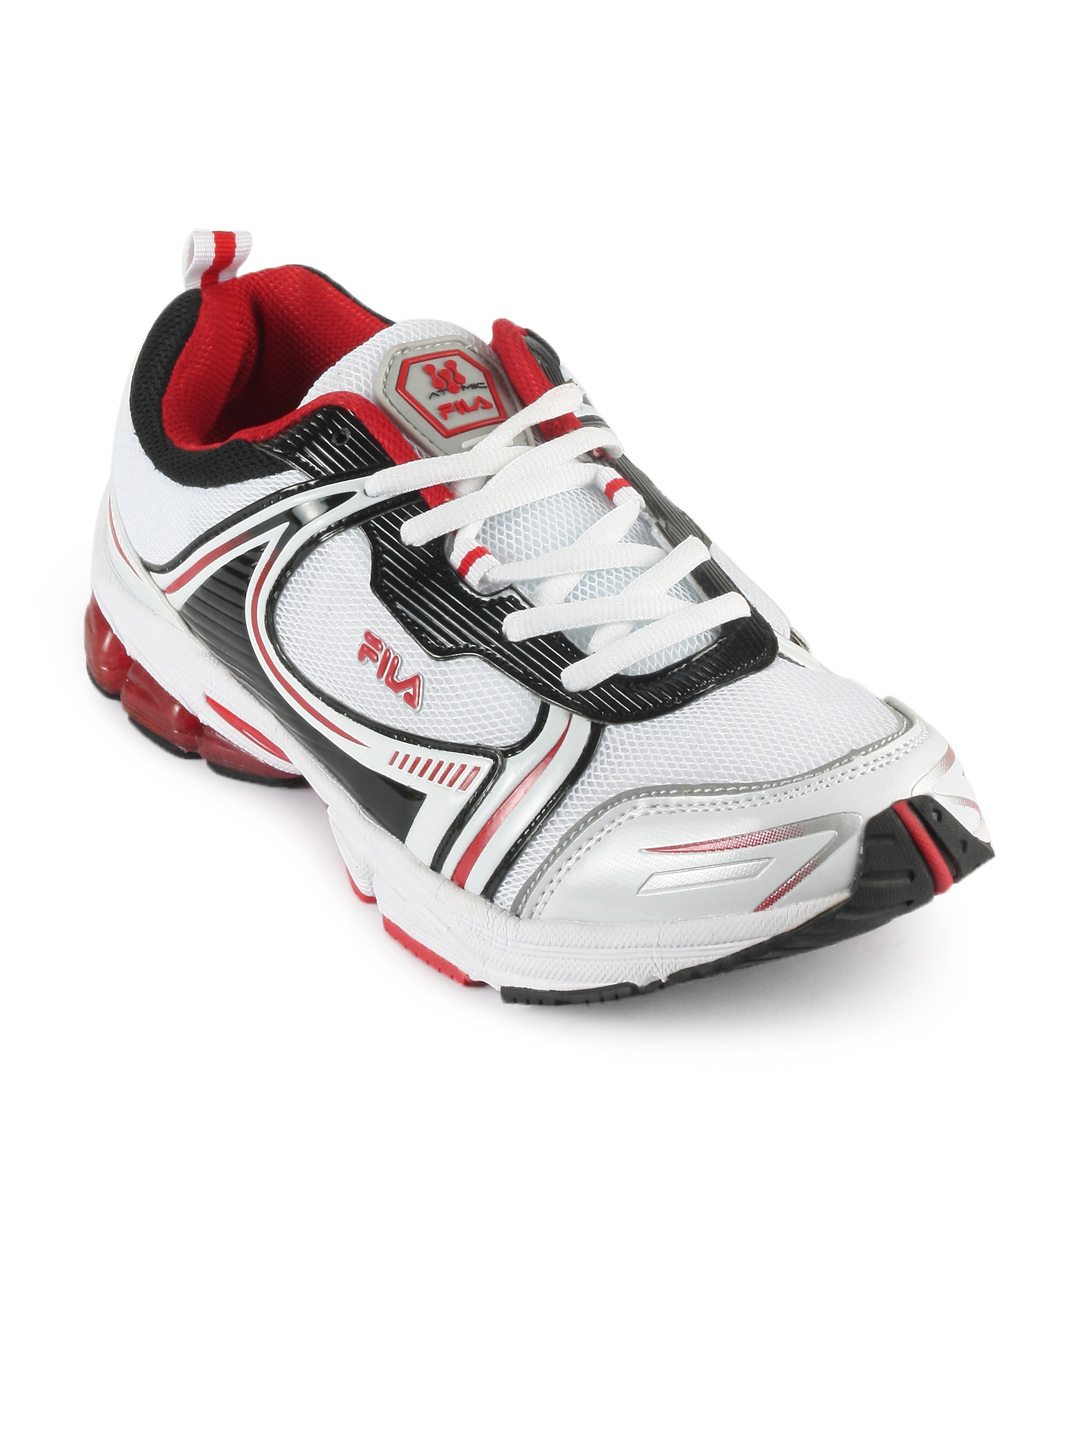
Fila Men White Galaxy Sports Shoes
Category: Footwear / Shoes / Sports Shoes
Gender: Men
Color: White
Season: Fall 2011
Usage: Sports